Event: Nepal Earthquake
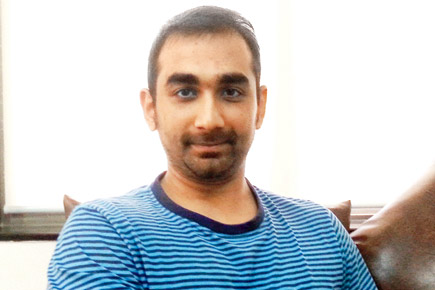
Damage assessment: no_damage